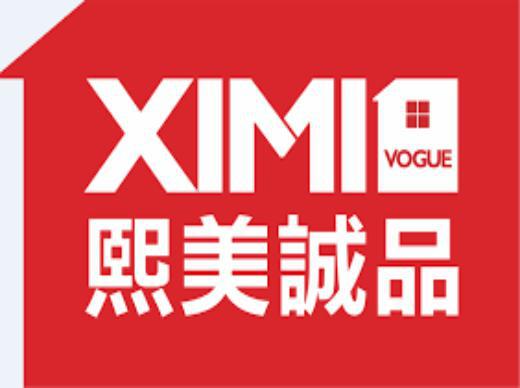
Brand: cenpin
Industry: Others